Answer in natural language. Considering the relative positions, is stainless steel refrigerator door with vertical handle above or below dark grey lshaped countertop? Choose between the following options: below or above
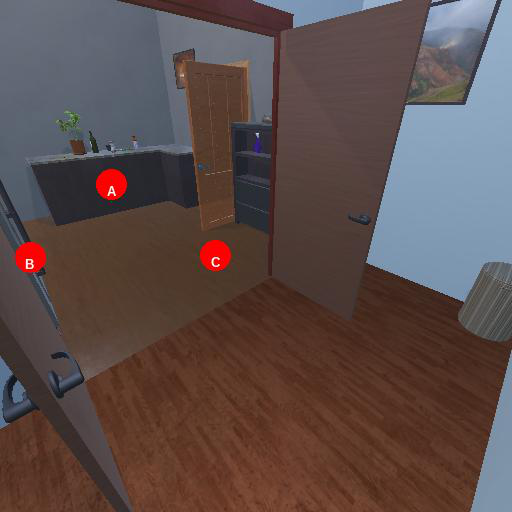
<answer>below</answer>